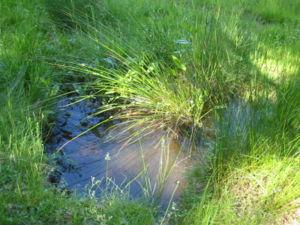
Une mare est une étendue d'eau stagnante peu profonde et de faible superficie. Il n'y a pas de critère précis pour différencier une grande mare d'un petit étang, si ce n'est que les mares n'ont généralement pas d'exutoires, alors que les étangs sont souvent alimentés par une source ou un ruisseau et ont un exutoire. L'étang est souvent artificiel et barré par une « chaussée », un seuil ou un « bief ». La mare d'ornement, généralement artificielle, se différencie du bassin de jardin classique par son eau stagnante.
Les eaux temporaires désignent les lacs peu profonds, les étangs, les mares, les marais, les zones inondables, les cours d’eau qui ne contiennent de l’eau que pour une durée limitée et qui le reste du temps sont à sec. Les eaux temporaires peuvent être lotique ou lentique. La présence intermittente de l’eau et l’habitat aquatique éphémère qui en résulte distinguent les eaux temporaires des autres habitats aquatiques.
Une clairière est un lieu ouvert dans une zone boisée où la lumière du Soleil arrive jusqu'au sol. Elle est un élément de l'écosystème forestier et peut être une source de produits forestiers autres que le bois.